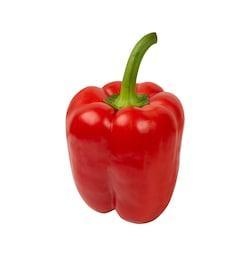
Label: capsicum